Aron Anderson

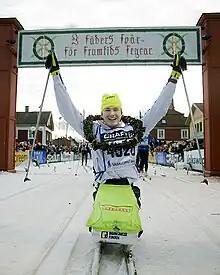
Aron Anderson at Vasaloppet in 2015

Aron Anderson became a para-athlete in three different sports, sailing, athletics and sledge-hockey and has participated in four Paralympic Games. Between 1999 and 2005, he competed in sailing, he stopped competing after the 2004 Paralympics in Athens, Greece. He instead started fully competing in athletics and sledge-hockey.